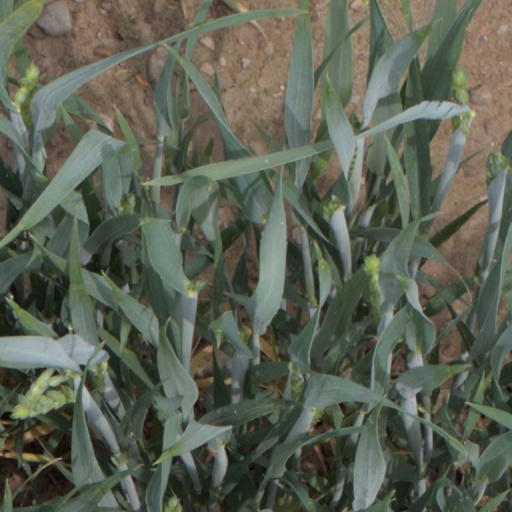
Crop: wheat